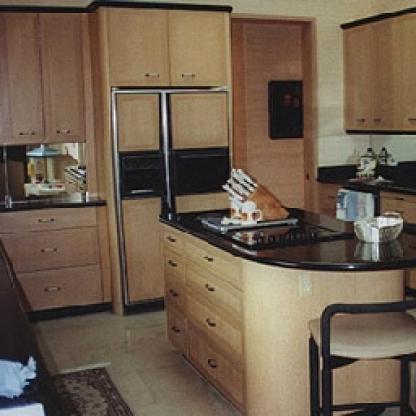
Scene: Indoor